Tanetze de Zaragoza

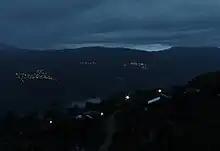
From left to right: Tanetze de Zaragoza, San Isidro Reforma, Juquila Vijanos Santo Domingo Cacalotepec

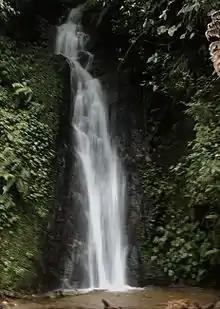
Waterfall near Tanetze

Tanetze de Zaragoza is a town and municipality in Oaxaca in south-western Mexico.